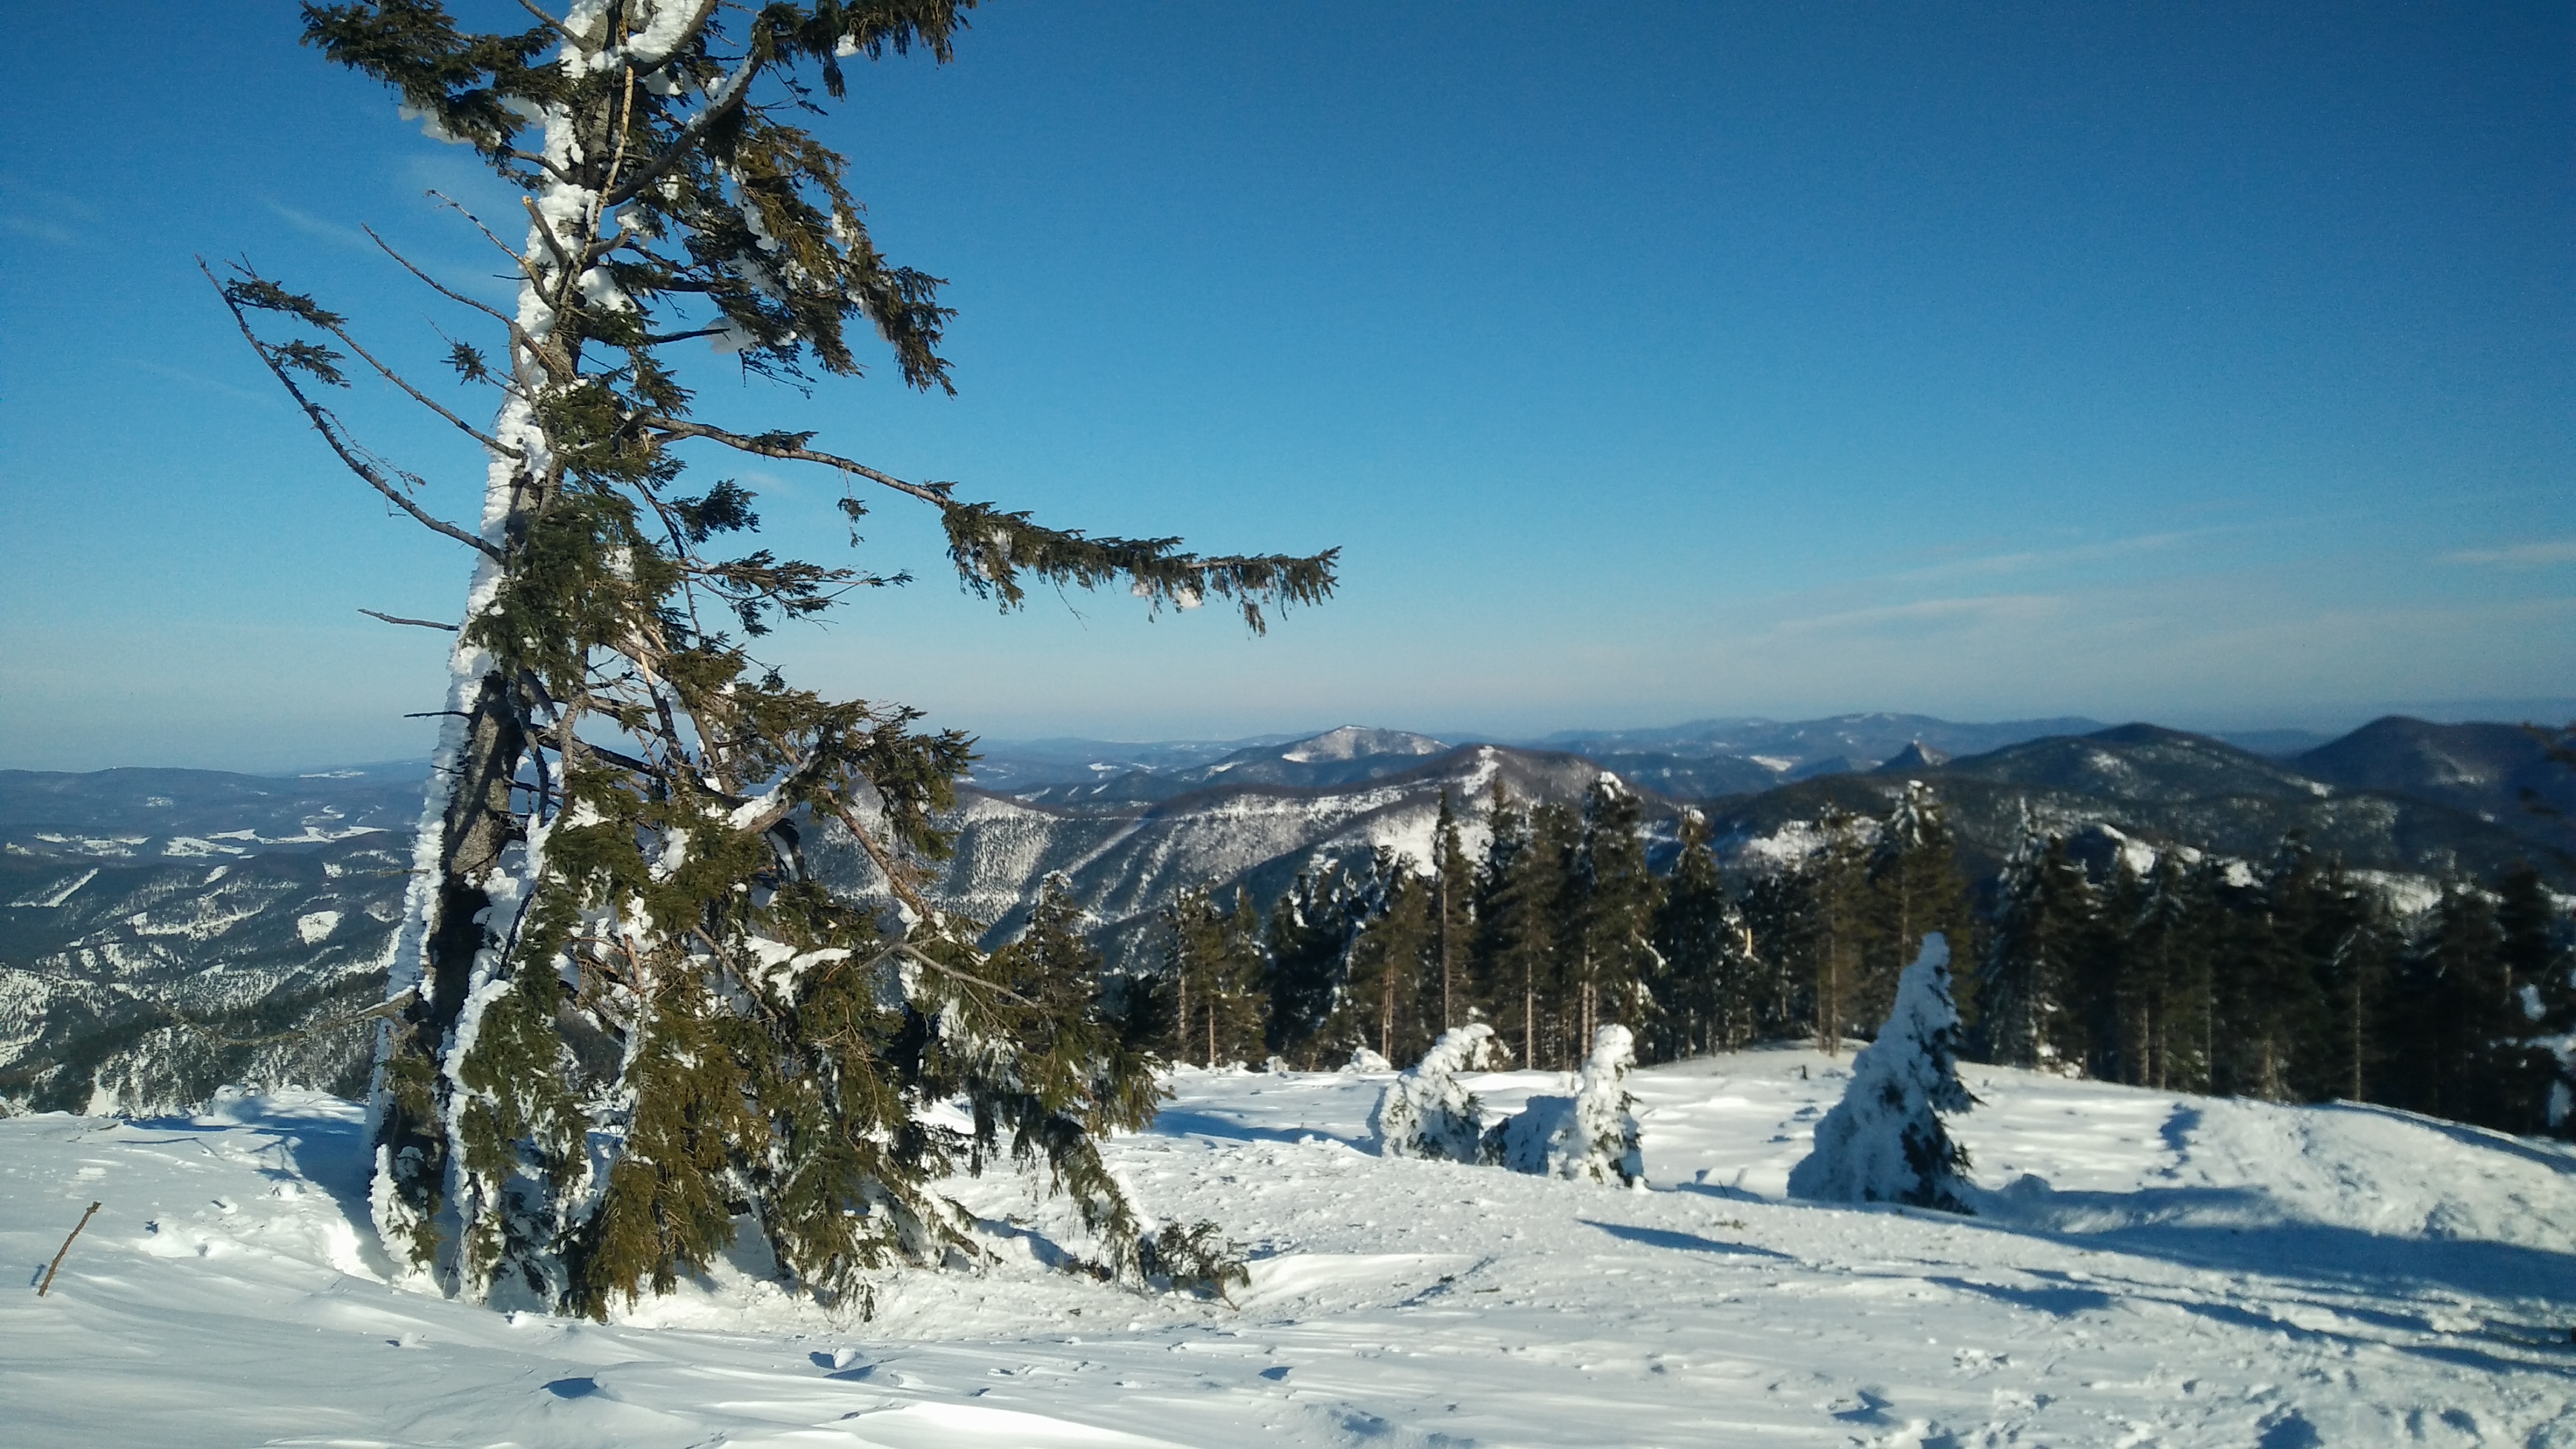
ski, freedom, snow, winter, tree, mountain, mountainous landforms, sky, mountain range, geological phenomenon, alps, massif, terrain, freezing, woody plant, hill station, ridge, footwear, piste, plant, recreation, lodgepole pine, pine, pine family, glacial landform, fir, summit, landscape, slope, red pine, fell, ski resort, conifer, mount scenery, forest, snowshoe